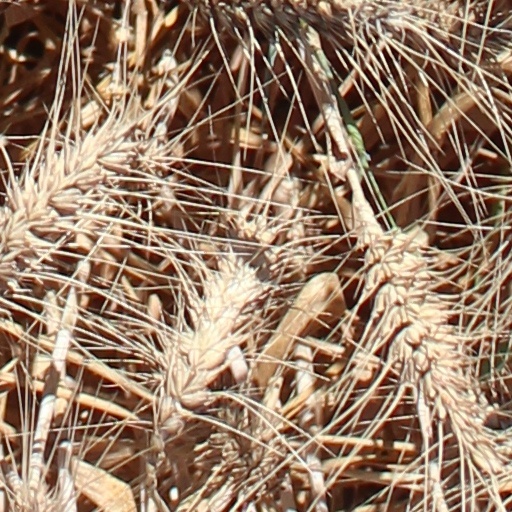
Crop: wheat